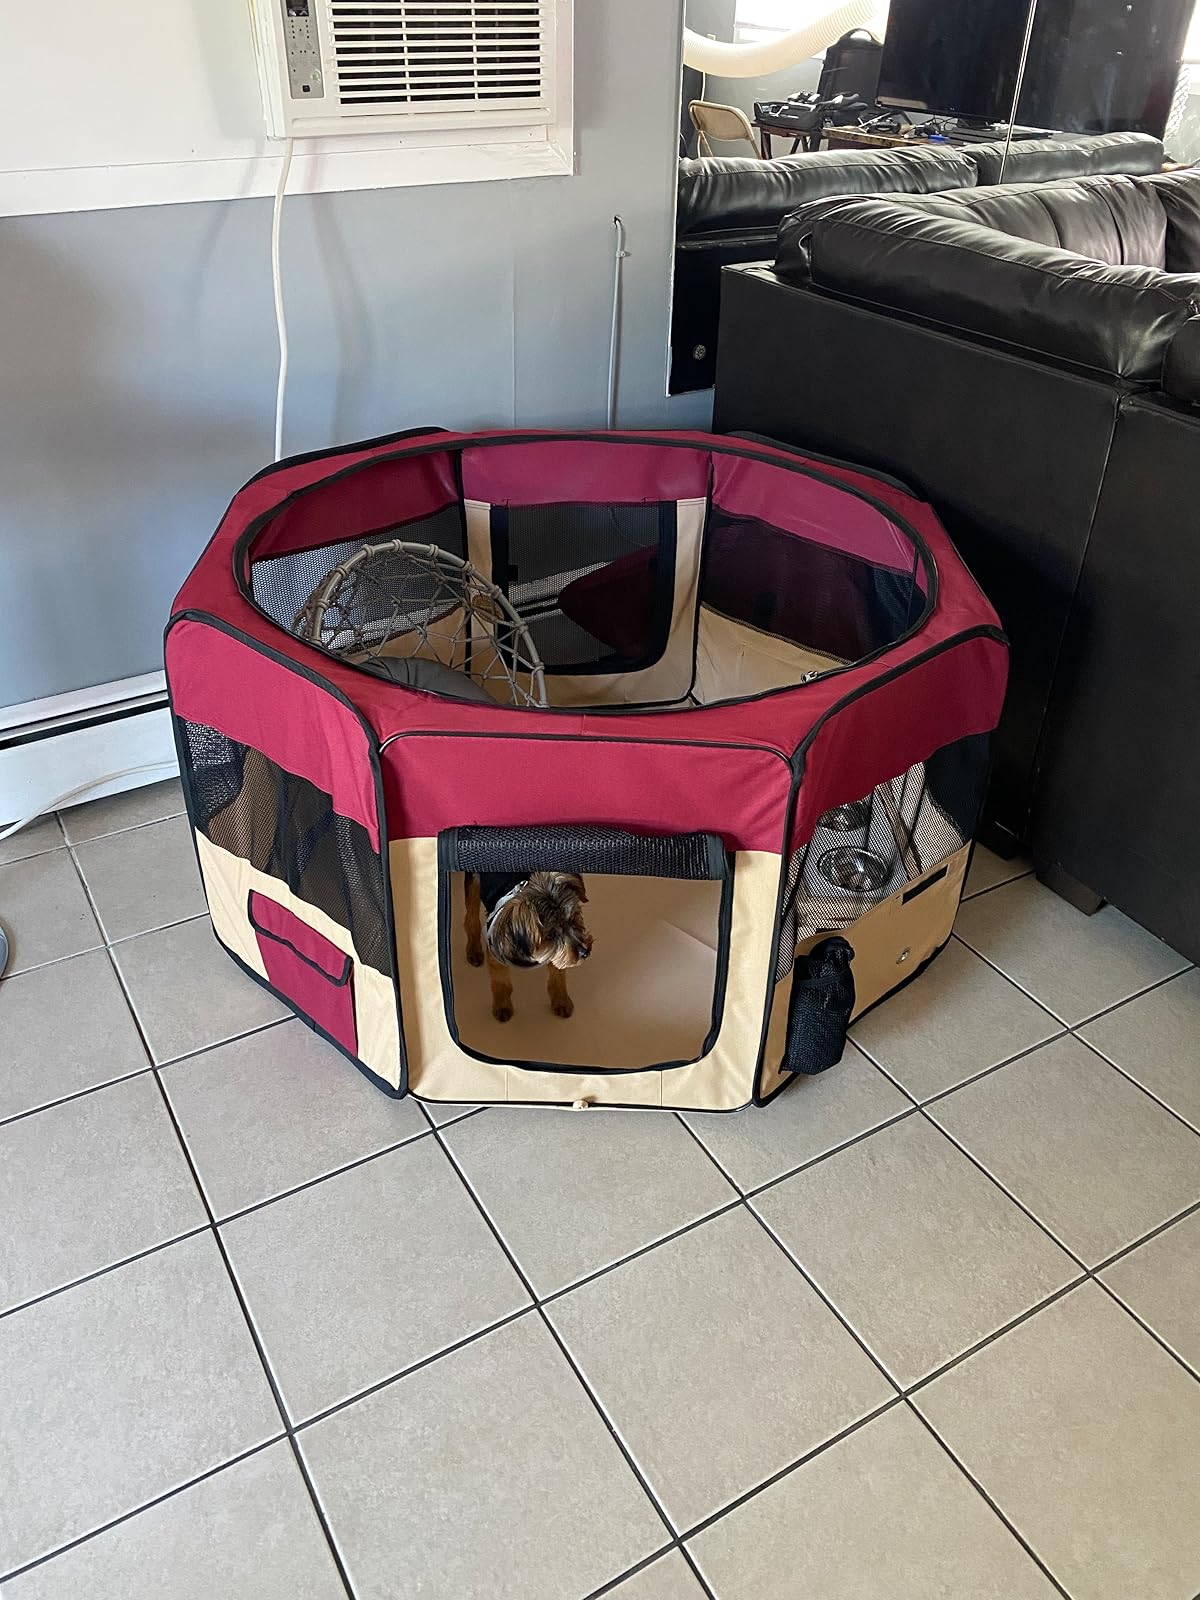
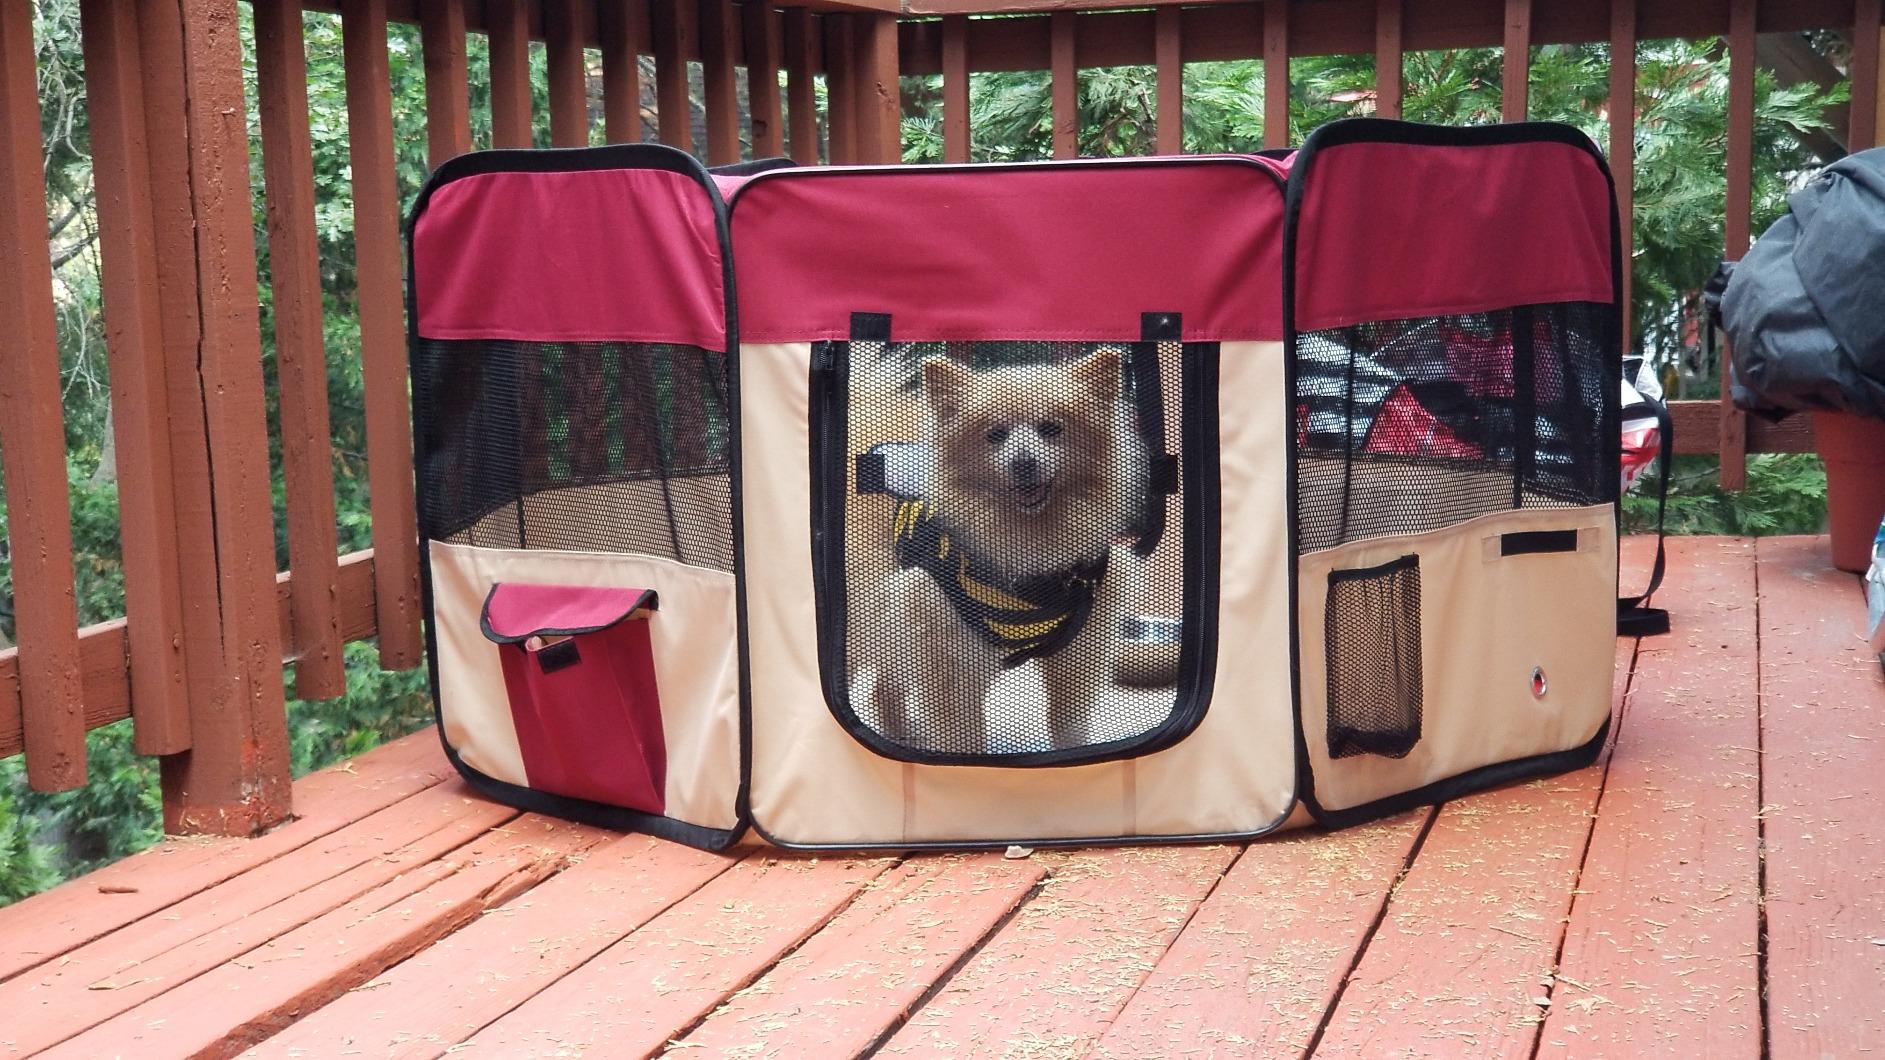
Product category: items_kennel
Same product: yes